Hararit

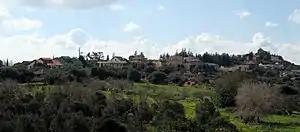
Hararit, view from northeast

Hararit is located on the crest of Mount Netofa in the Lower Galilee. It was established in 1980 as part of a government-sponsored project initiated by Labor party member Nissim Zvili. It was part of a plan to bring more Jewish residents to the Galilee area. Initially it was supposed to be settled by a group of Rafael employees, but they rejected it, as it was too far from their workplace, and eventually it was settled by "Shahaf" ("Seagull"), a group of people dedicated to the principles of Transcendental Meditation (TM). By the year 2000 the TM group was reported to be only half of its original population. In 2008, there were 95 families living in Hararit.